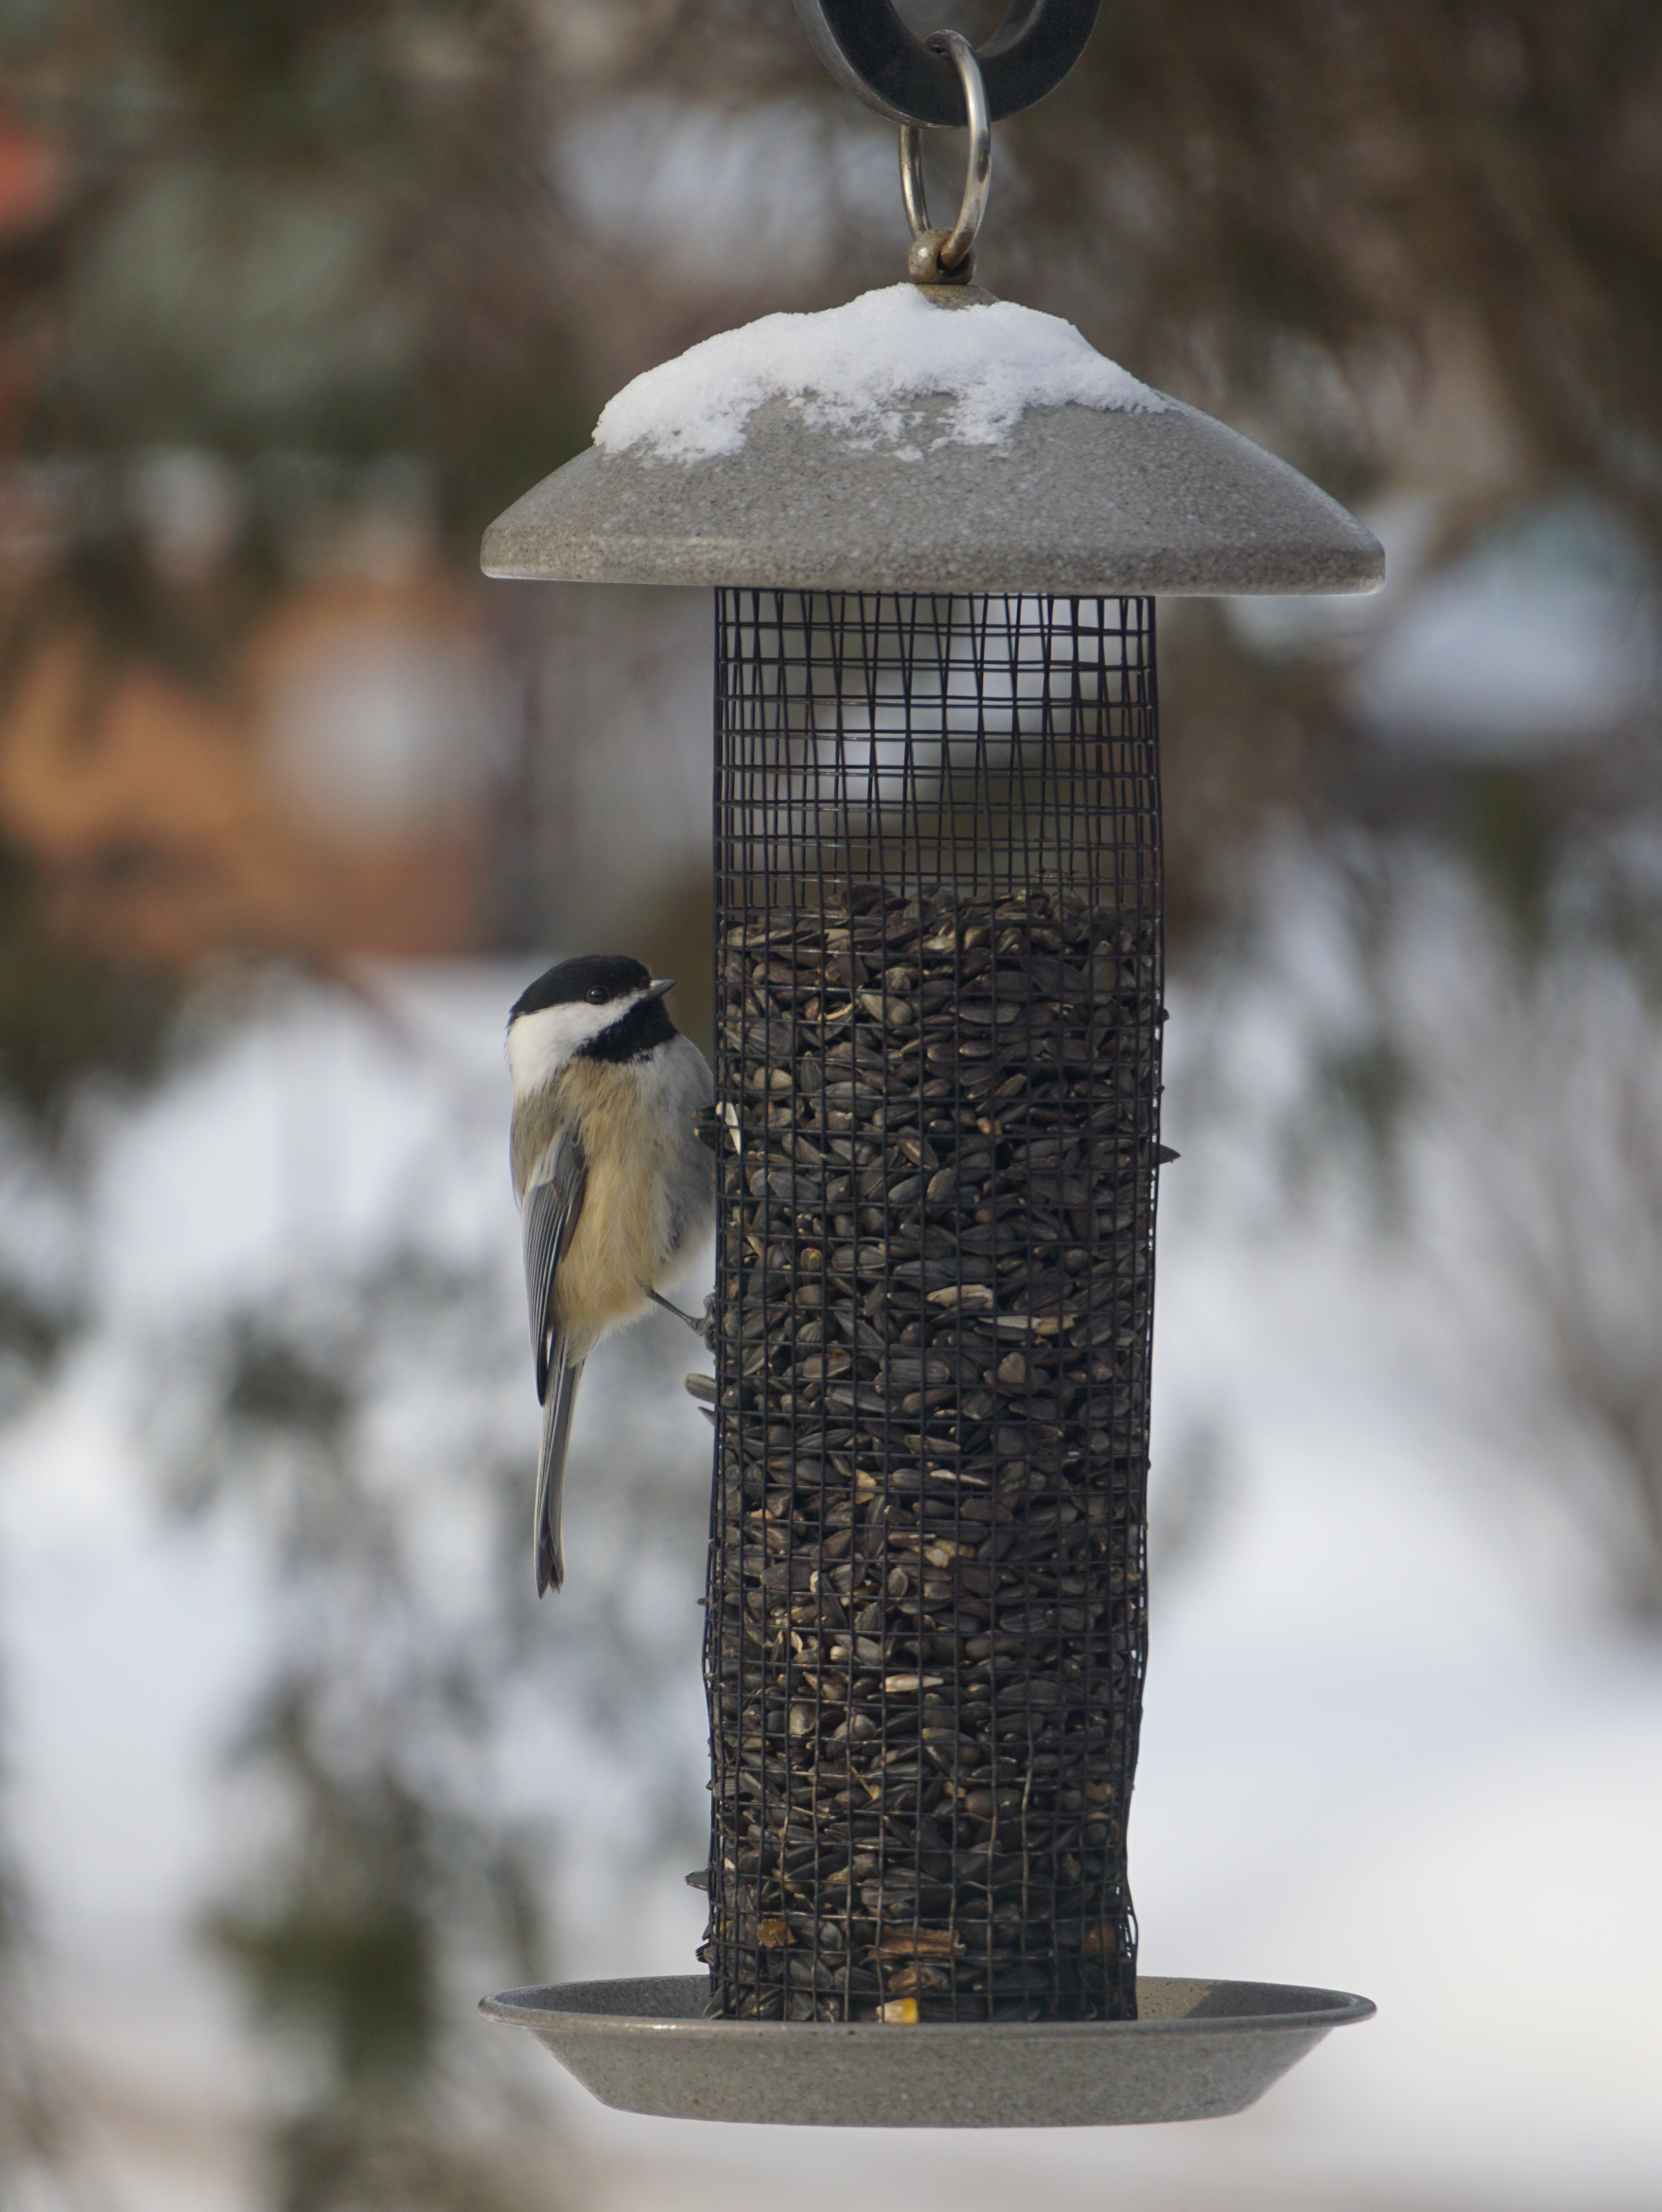
nature, winter, bird, wildlife, beak, fauna, ornithology, north, chickadee, bird feeder, bird food, black capped